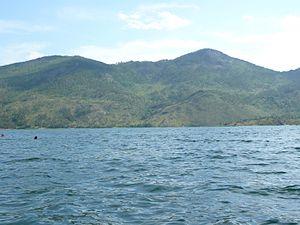
Le parc national de Bayanaul est un parc national du Kazakhstan situé dans l'oblys de Pavlodar.